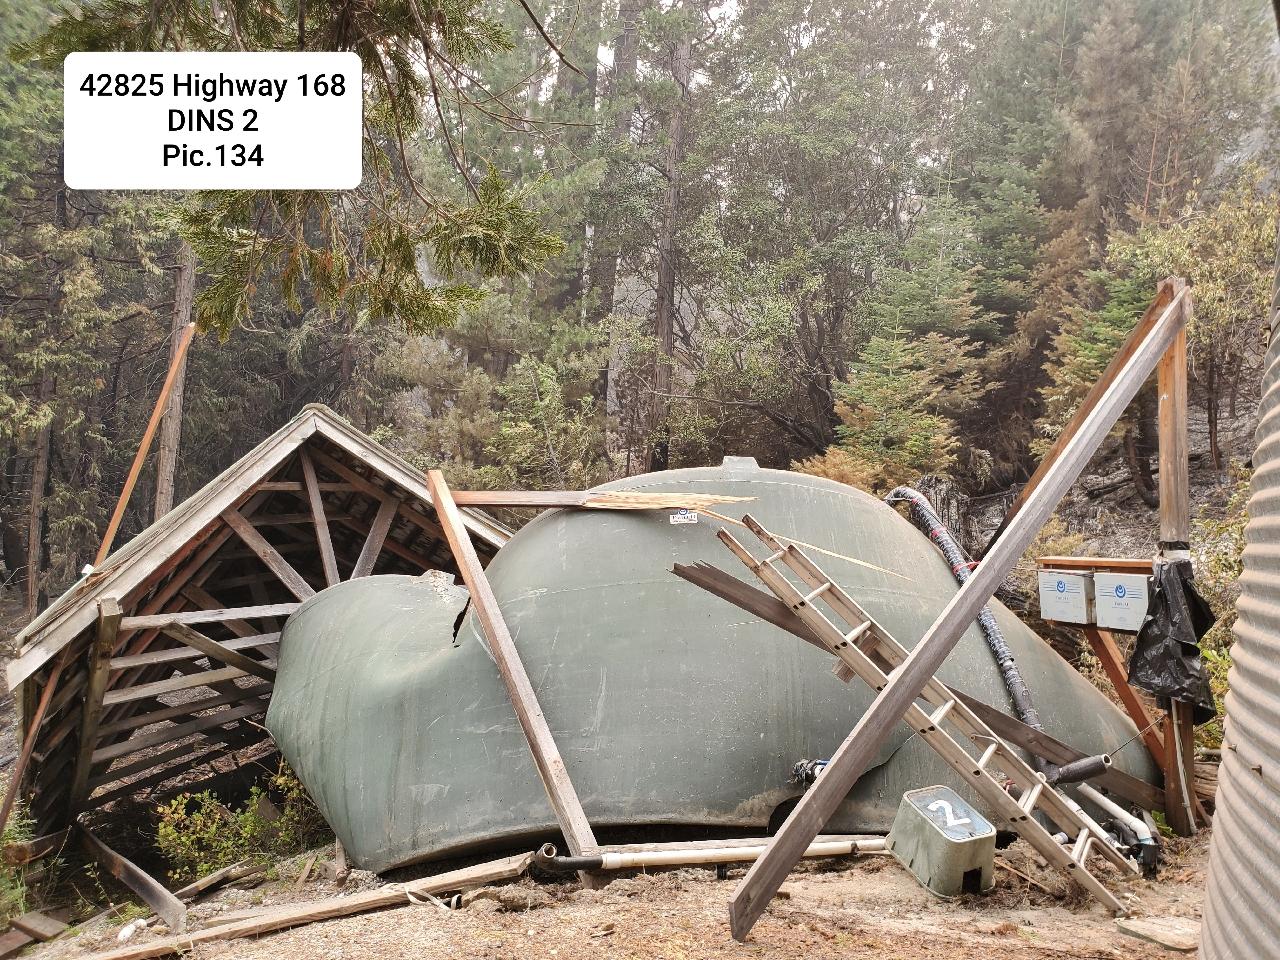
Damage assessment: destroyed